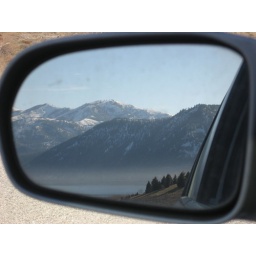
cool picture of the mountains in the side mirror